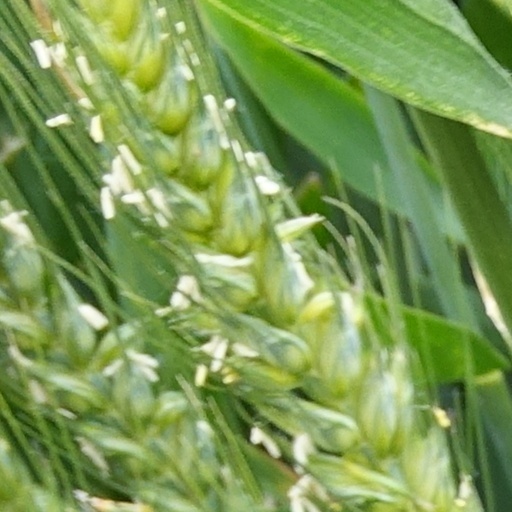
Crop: wheat